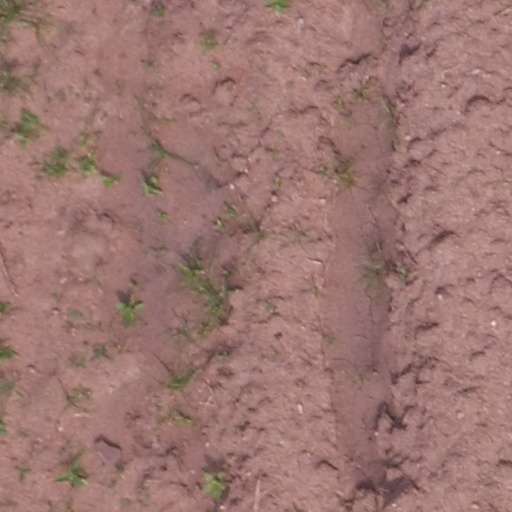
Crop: maize; corn